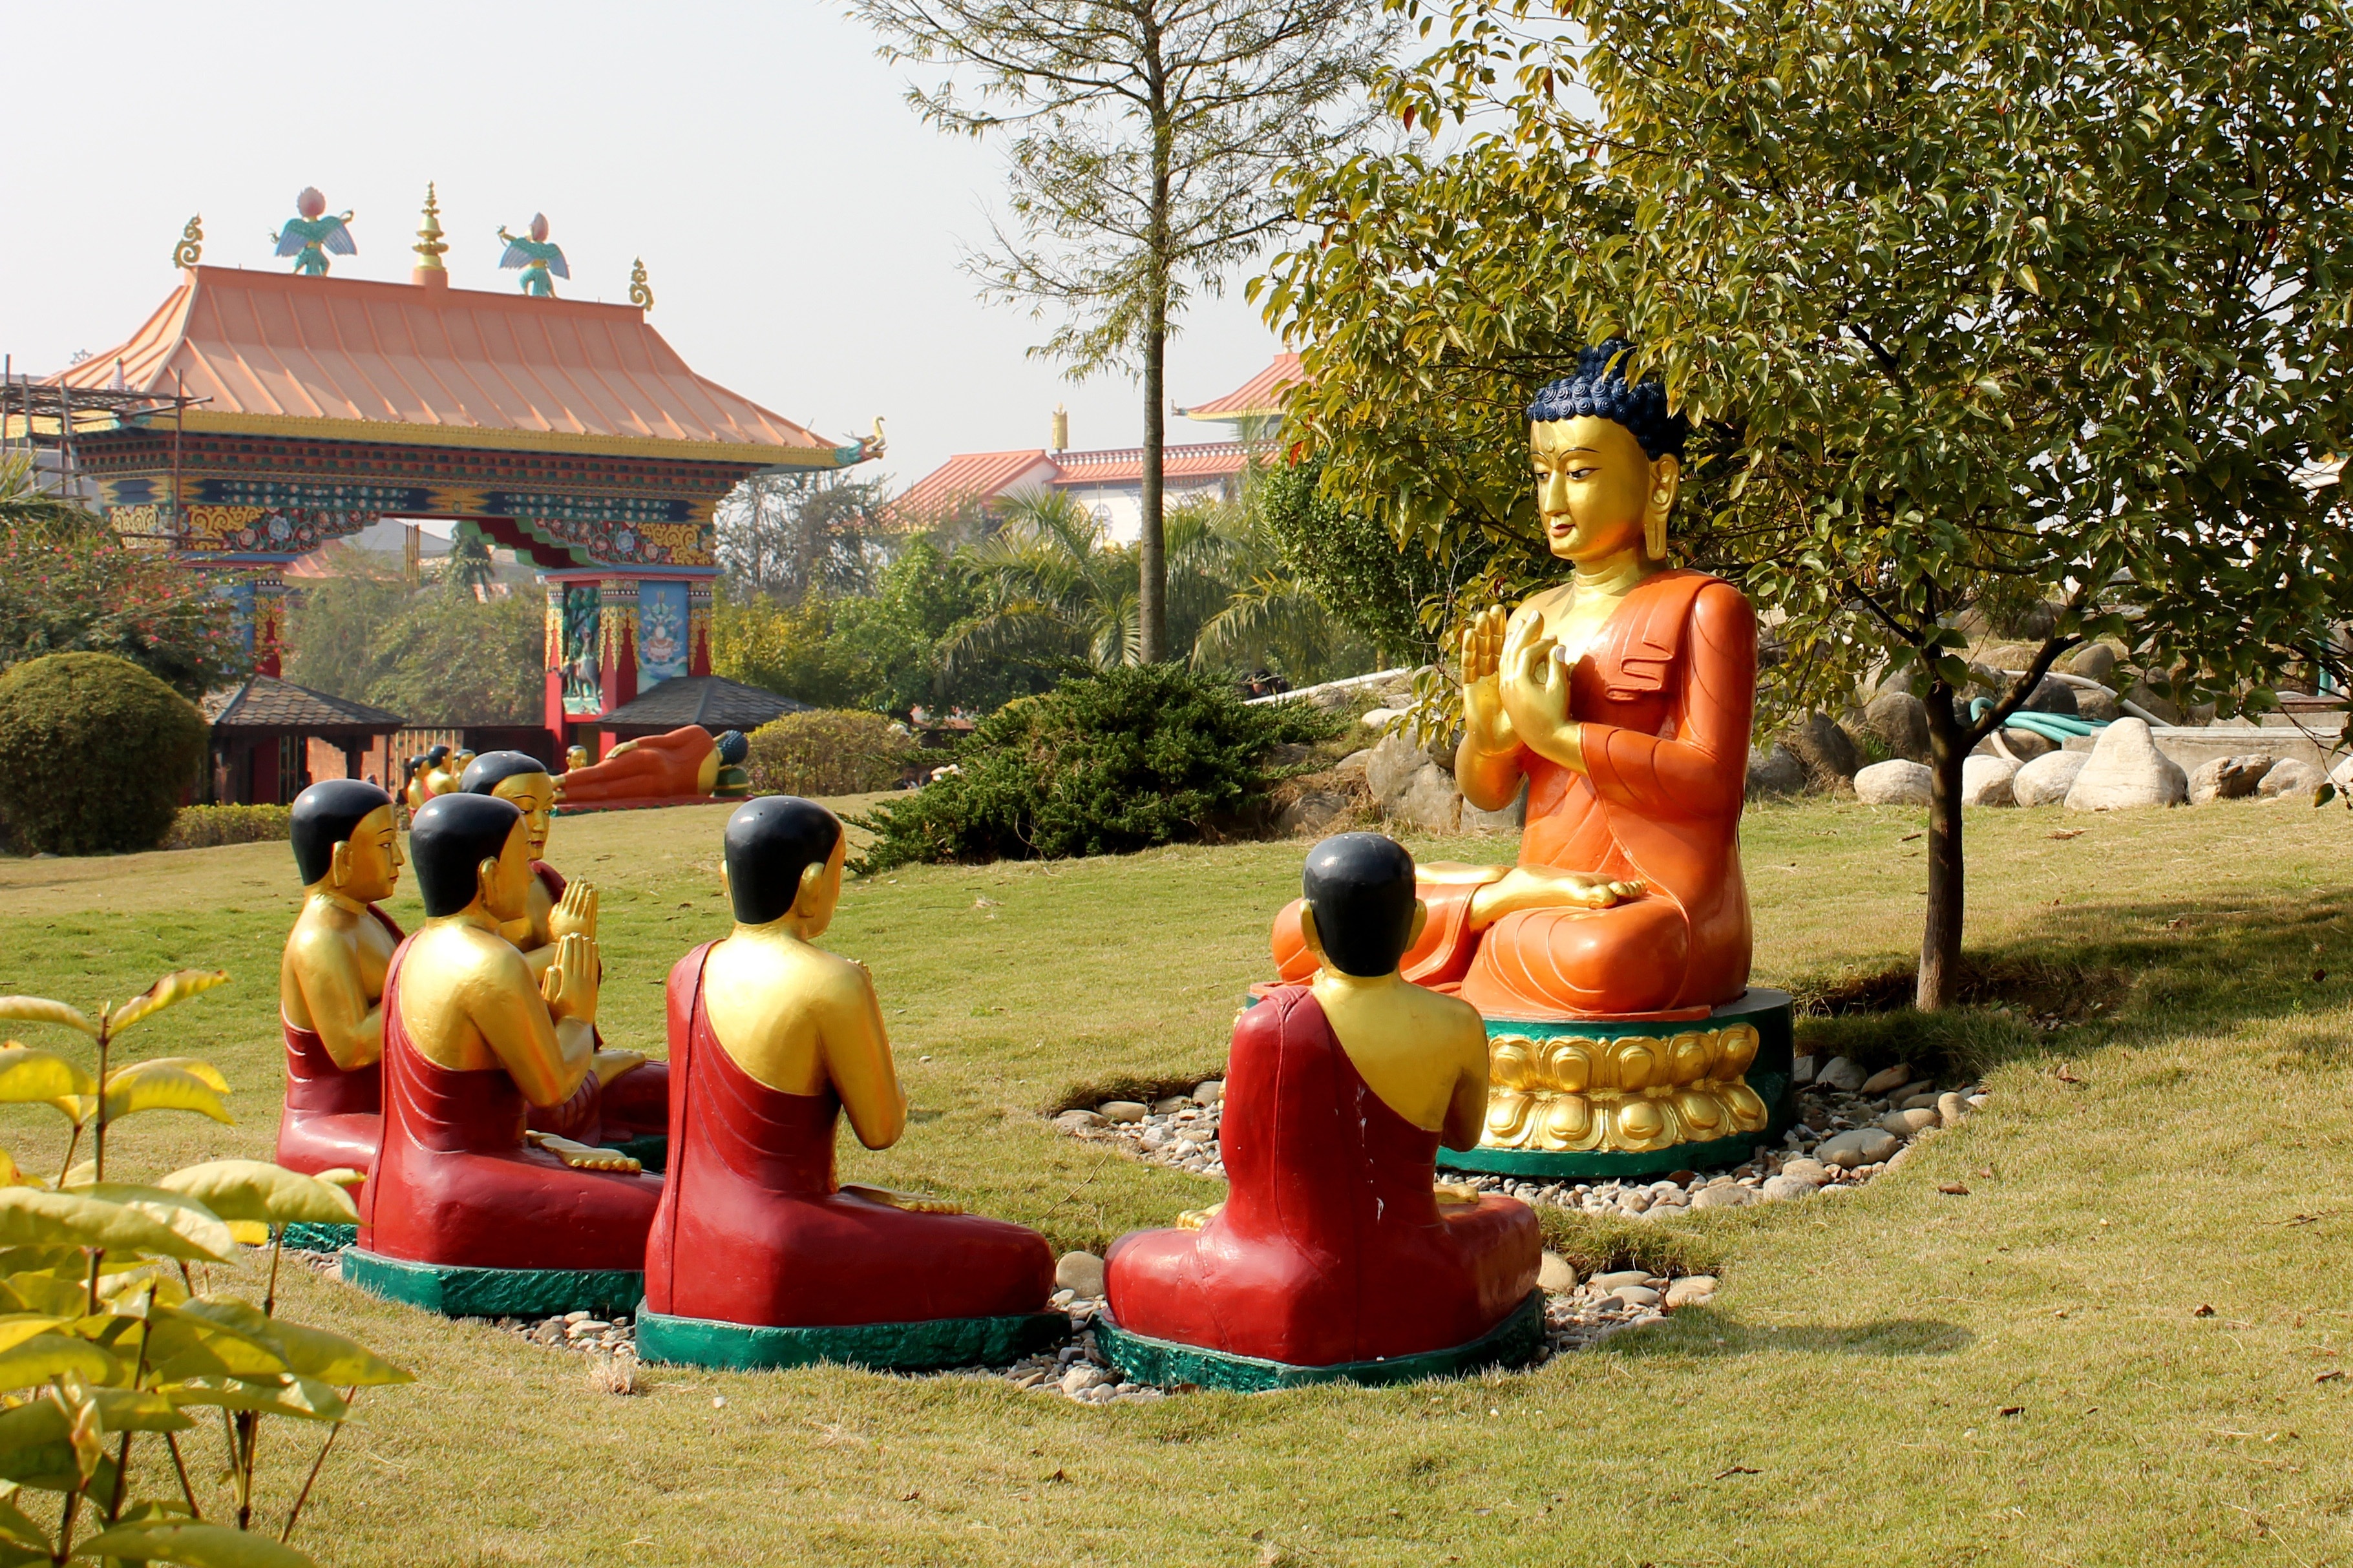
vacation, recreation, statue, park, buddhism, leisure, nepal, temple, playground, buddha, teaching, outdoor recreation, disciples, outdoor play equipment